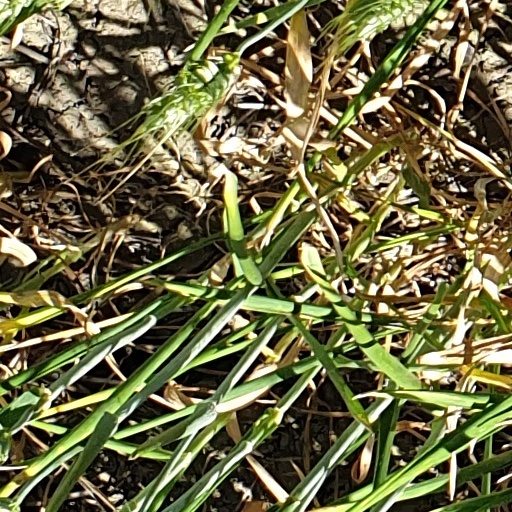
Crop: wheat